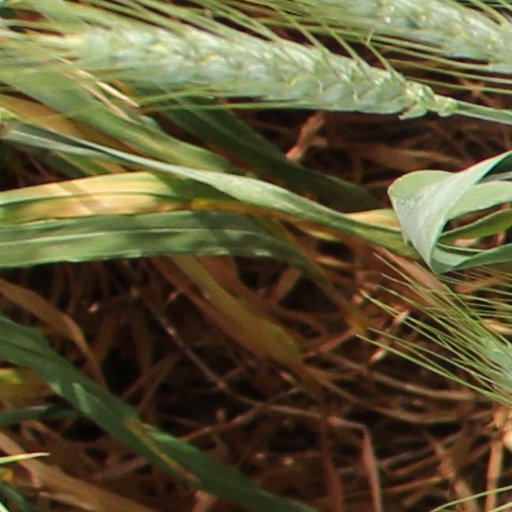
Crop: wheat